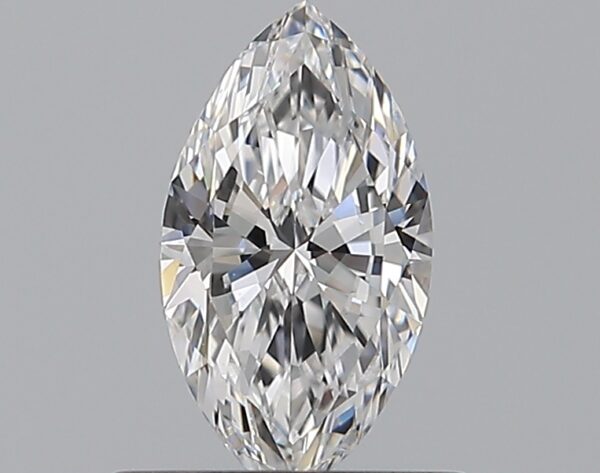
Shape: marquise
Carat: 0.5
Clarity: IF
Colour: D
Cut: EX
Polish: EX
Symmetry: EX
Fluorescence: N
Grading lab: GIA
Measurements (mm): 7.79 x 4.2 x 2.5